Effingham, Illinois

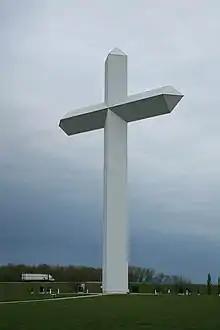
Cross at Interstate 57 and 70

The Cross at the Crossroads, a steel cross erected by the Cross Foundation is located in Effingham and was inaugurated in 2001. The cross is made out of over 180 tons of steel and cost over $1 million. The Cross Foundation claims that the cross is the largest in the United States, standing at 198 feet (60m) with a span of 113 feet (34m).